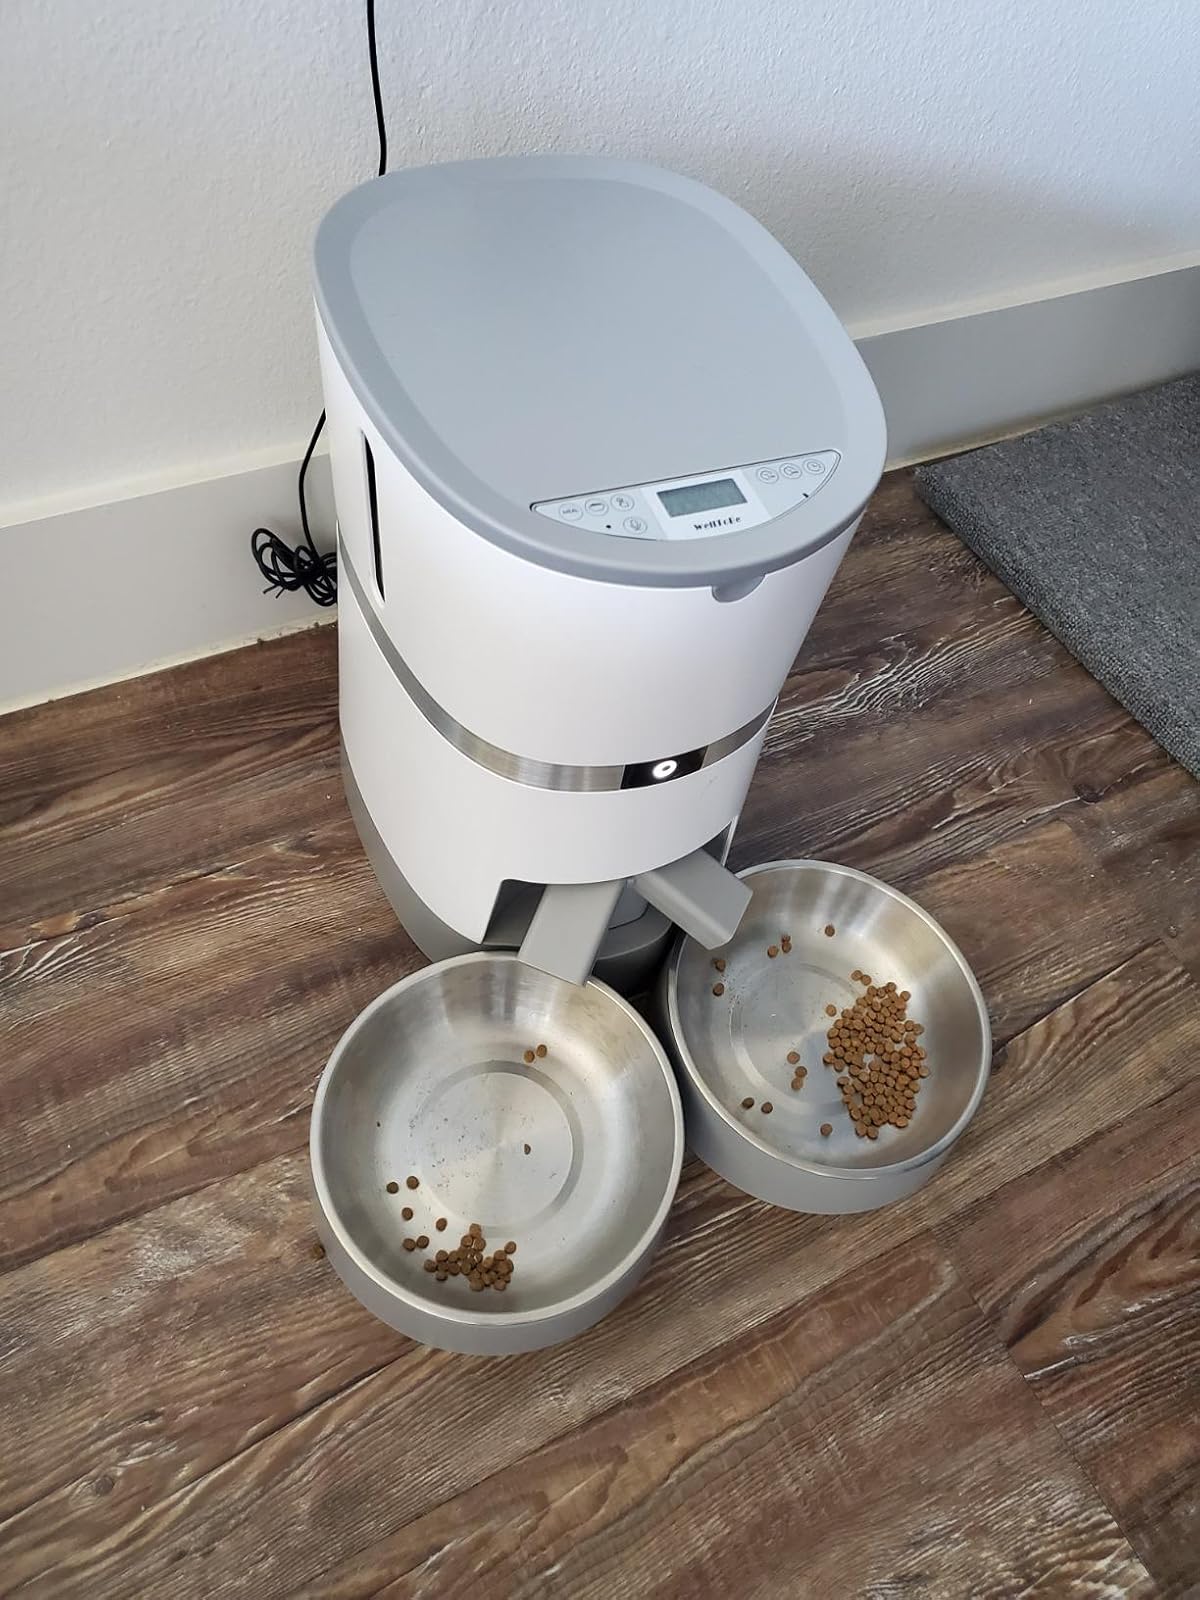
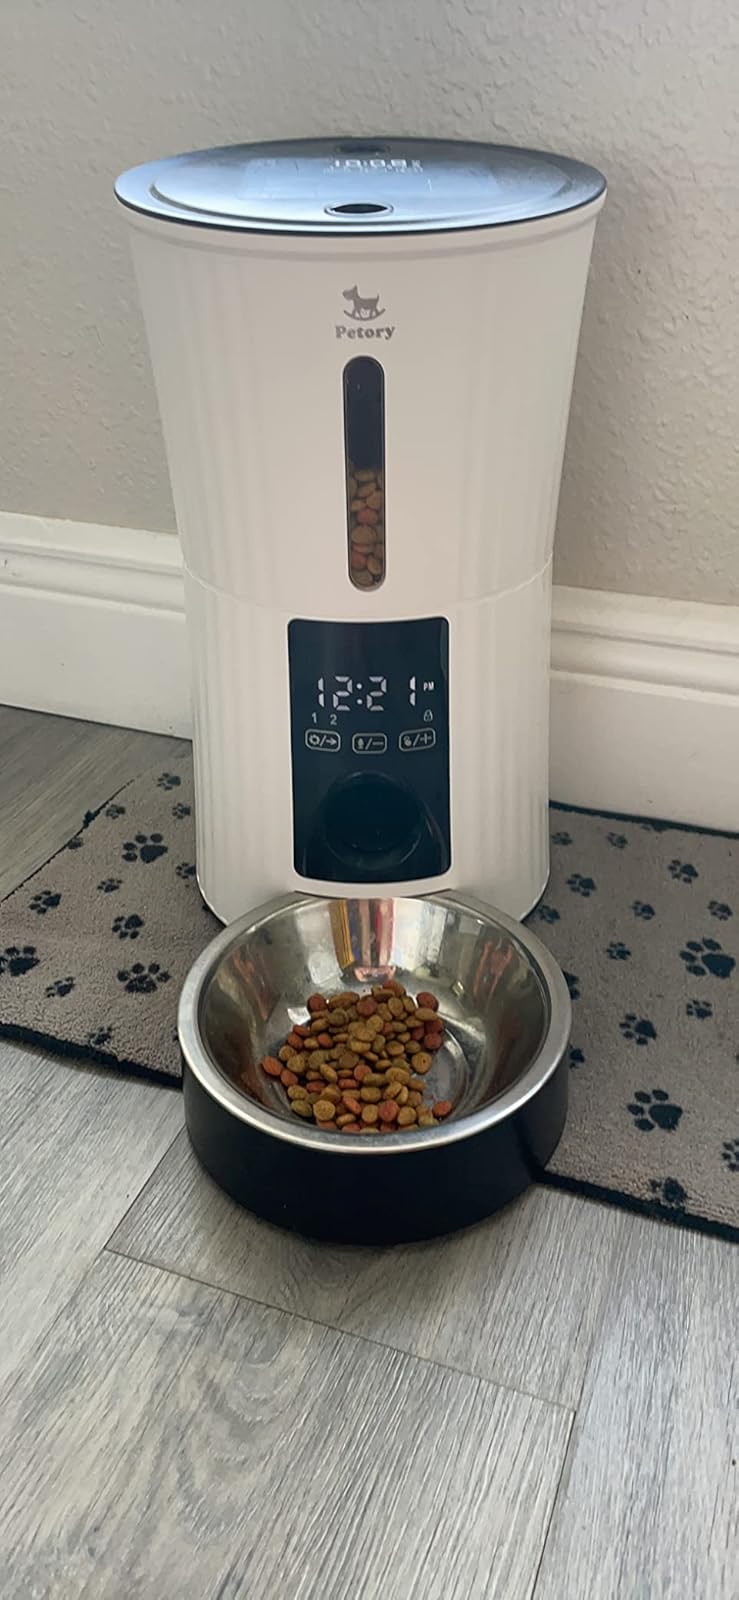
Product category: items_feeder
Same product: no